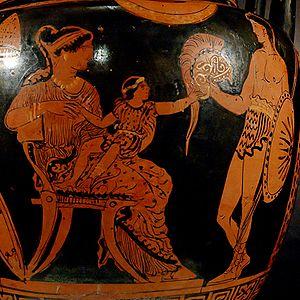
Dernière visite d'Hector à sa famille avant son duel avec Achille
Dans la mythologie grecque, Andromaque, est une héroïne troyenne de la guerre de Troie, femme d'Hector et modèle de l'épouse fidèle. Fille d'Éétion, roi de Cilicie de Troade, qui est tué par Achille, elle a d'Hector un fils unique, Astyanax, que Néoptolème précipite des remparts lors du sac de la ville de Troie. Après la mort de son premier époux et la chute de Troie, elle est donnée à Néoptolème, aussi appelé Pyrrhus, qui l'emmène en Épire et l'épouse ; trois enfants, Molossos, Piélos et Pergamos, naissent de cette union. Elle a pour troisième époux Déiphobe, frère de son premier mari, devenu roi d'Épire, dont elle a un enfant, Cestrinos. Bien que montée avec lui sur le trône, elle reste emplie de tristesse, ne pouvant oublier Hector auquel elle fait construire un magnifique monument.
Dans la mythologie grecque, Astyanax est le fils d'Hector et d'Andromaque, et par conséquent le petit-fils de Priam, roi de Troie.
L’Iliade est une épopée de la Grèce antique attribuée à l'aède légendaire Homère. Ce nom provient de la périphrase « le poème d'Ilion », Ilion étant l'autre nom de la ville de Troie.